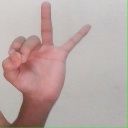
अक्षर: ण